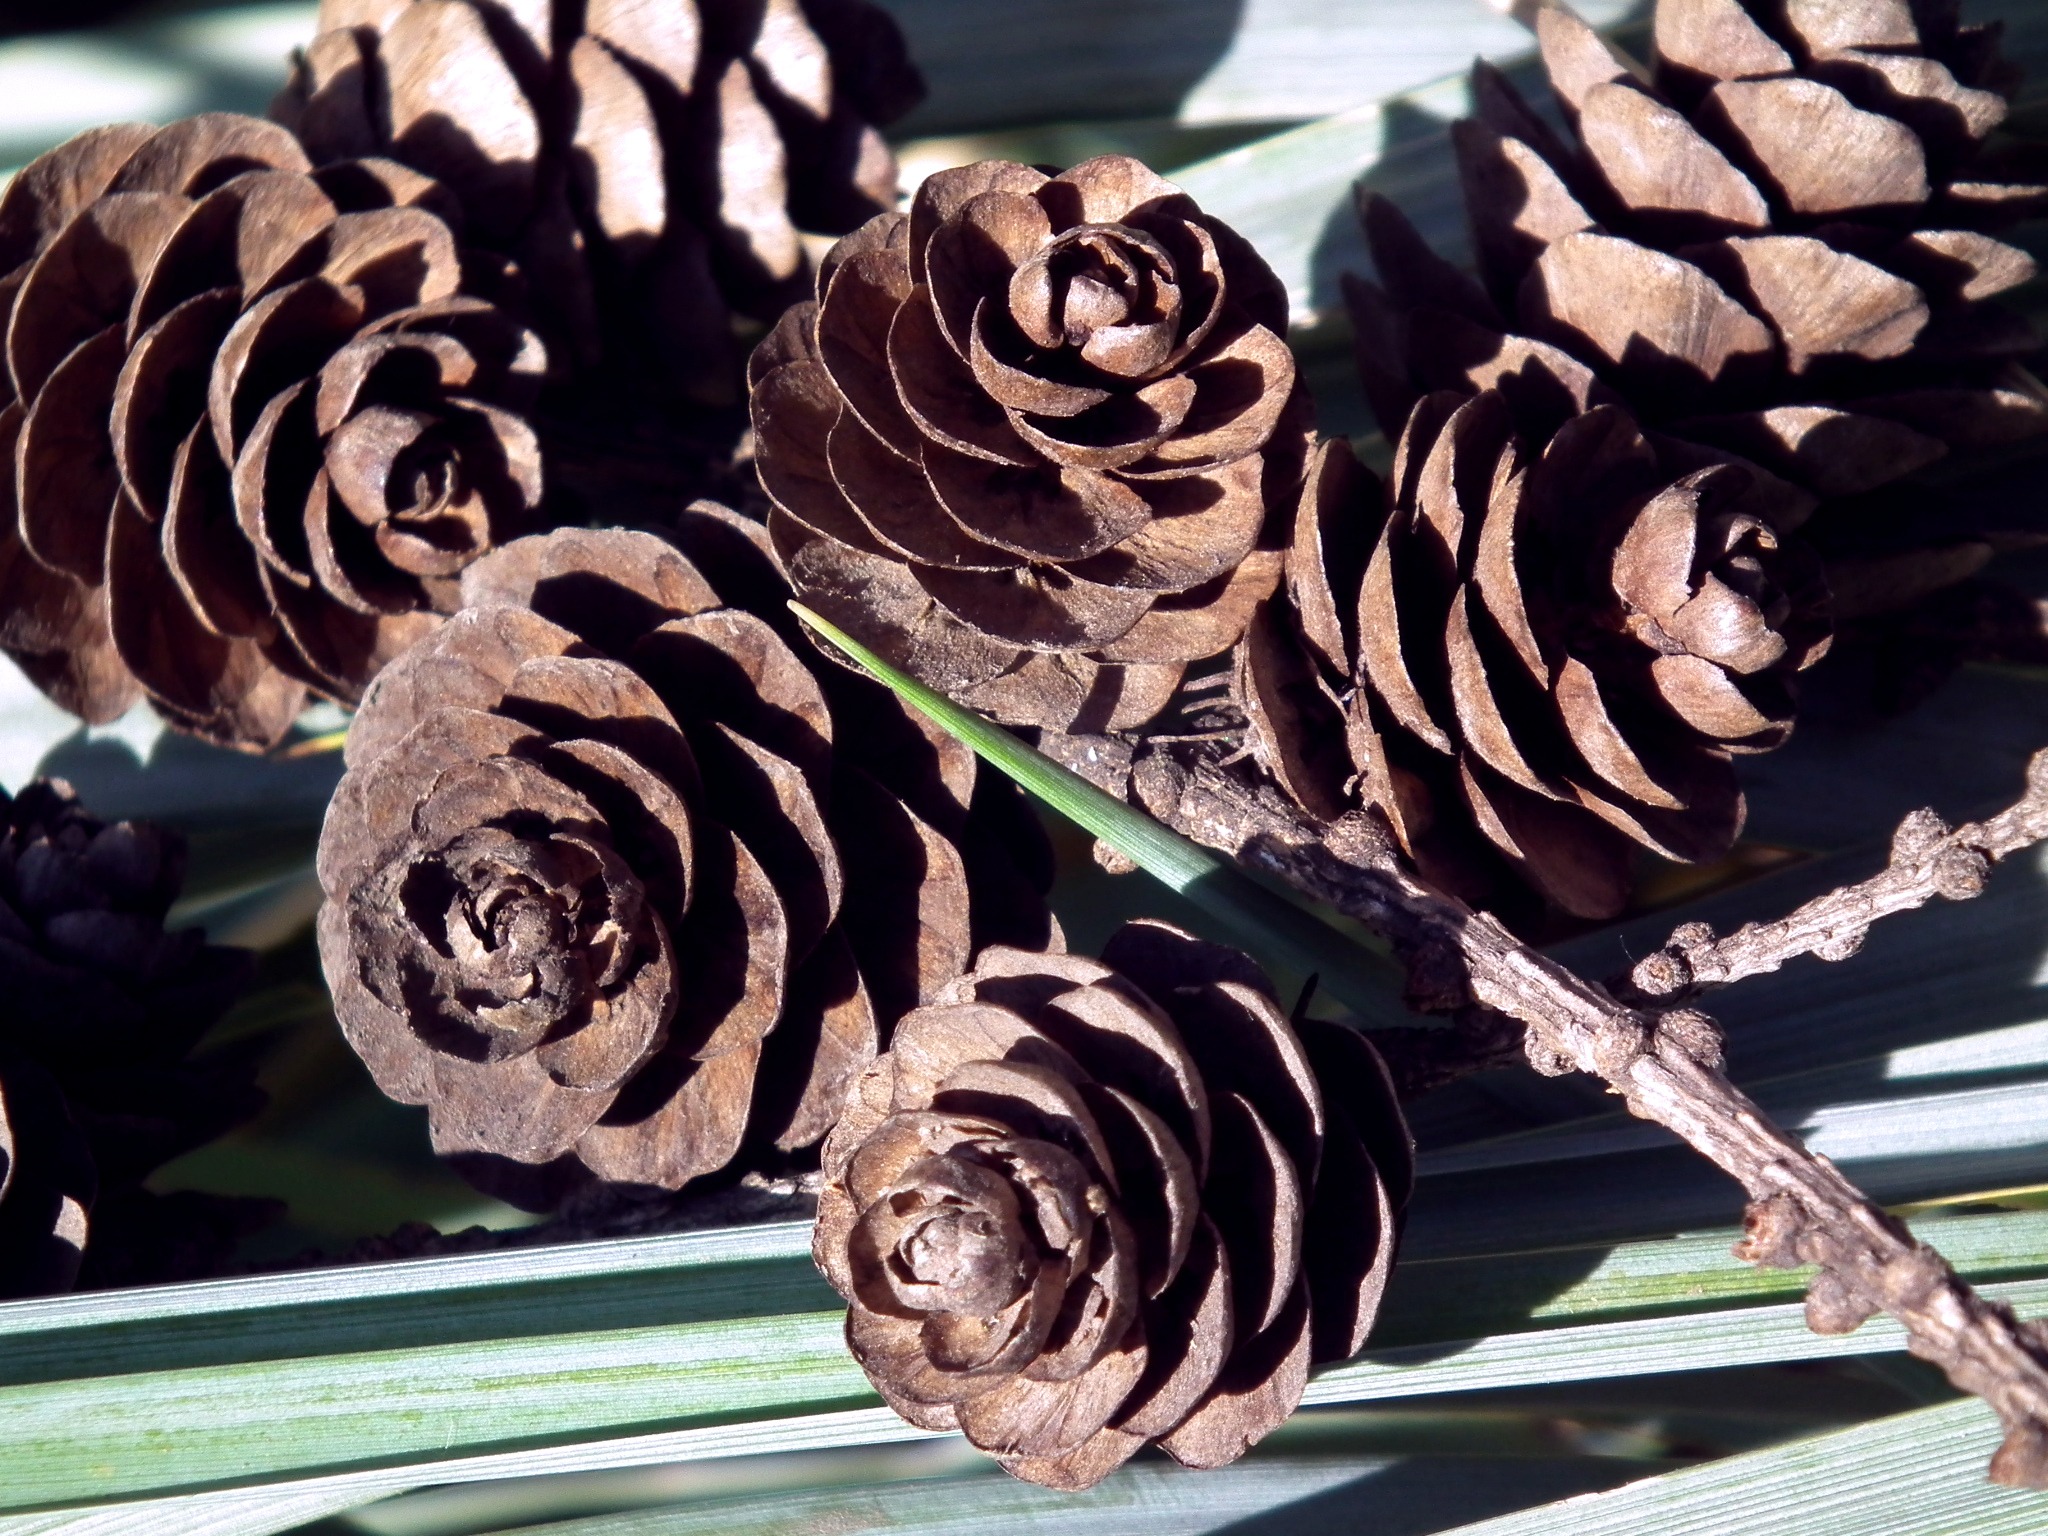
nature, forest, grass, plant, flower, pattern, food, macro, brown, dessert, art, cones, carving, land plant